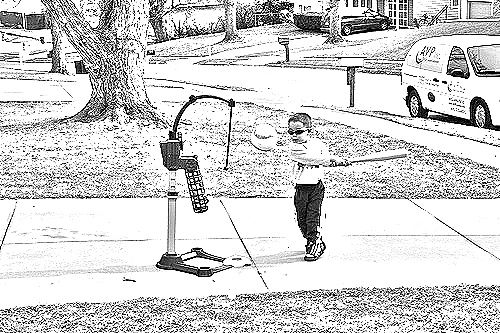
Portrait style: Sketch Portrait